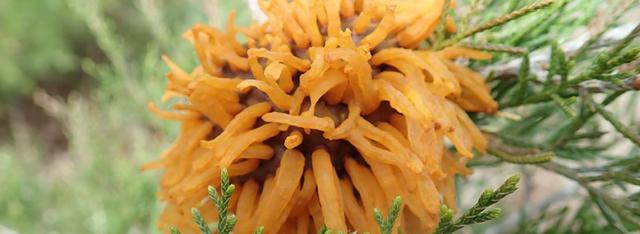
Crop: apple
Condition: rust